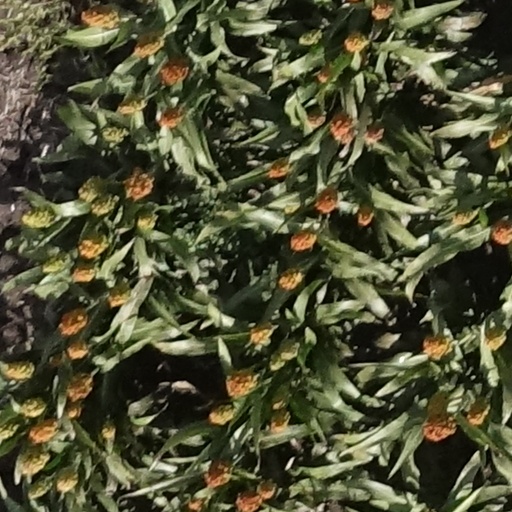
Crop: sorghum